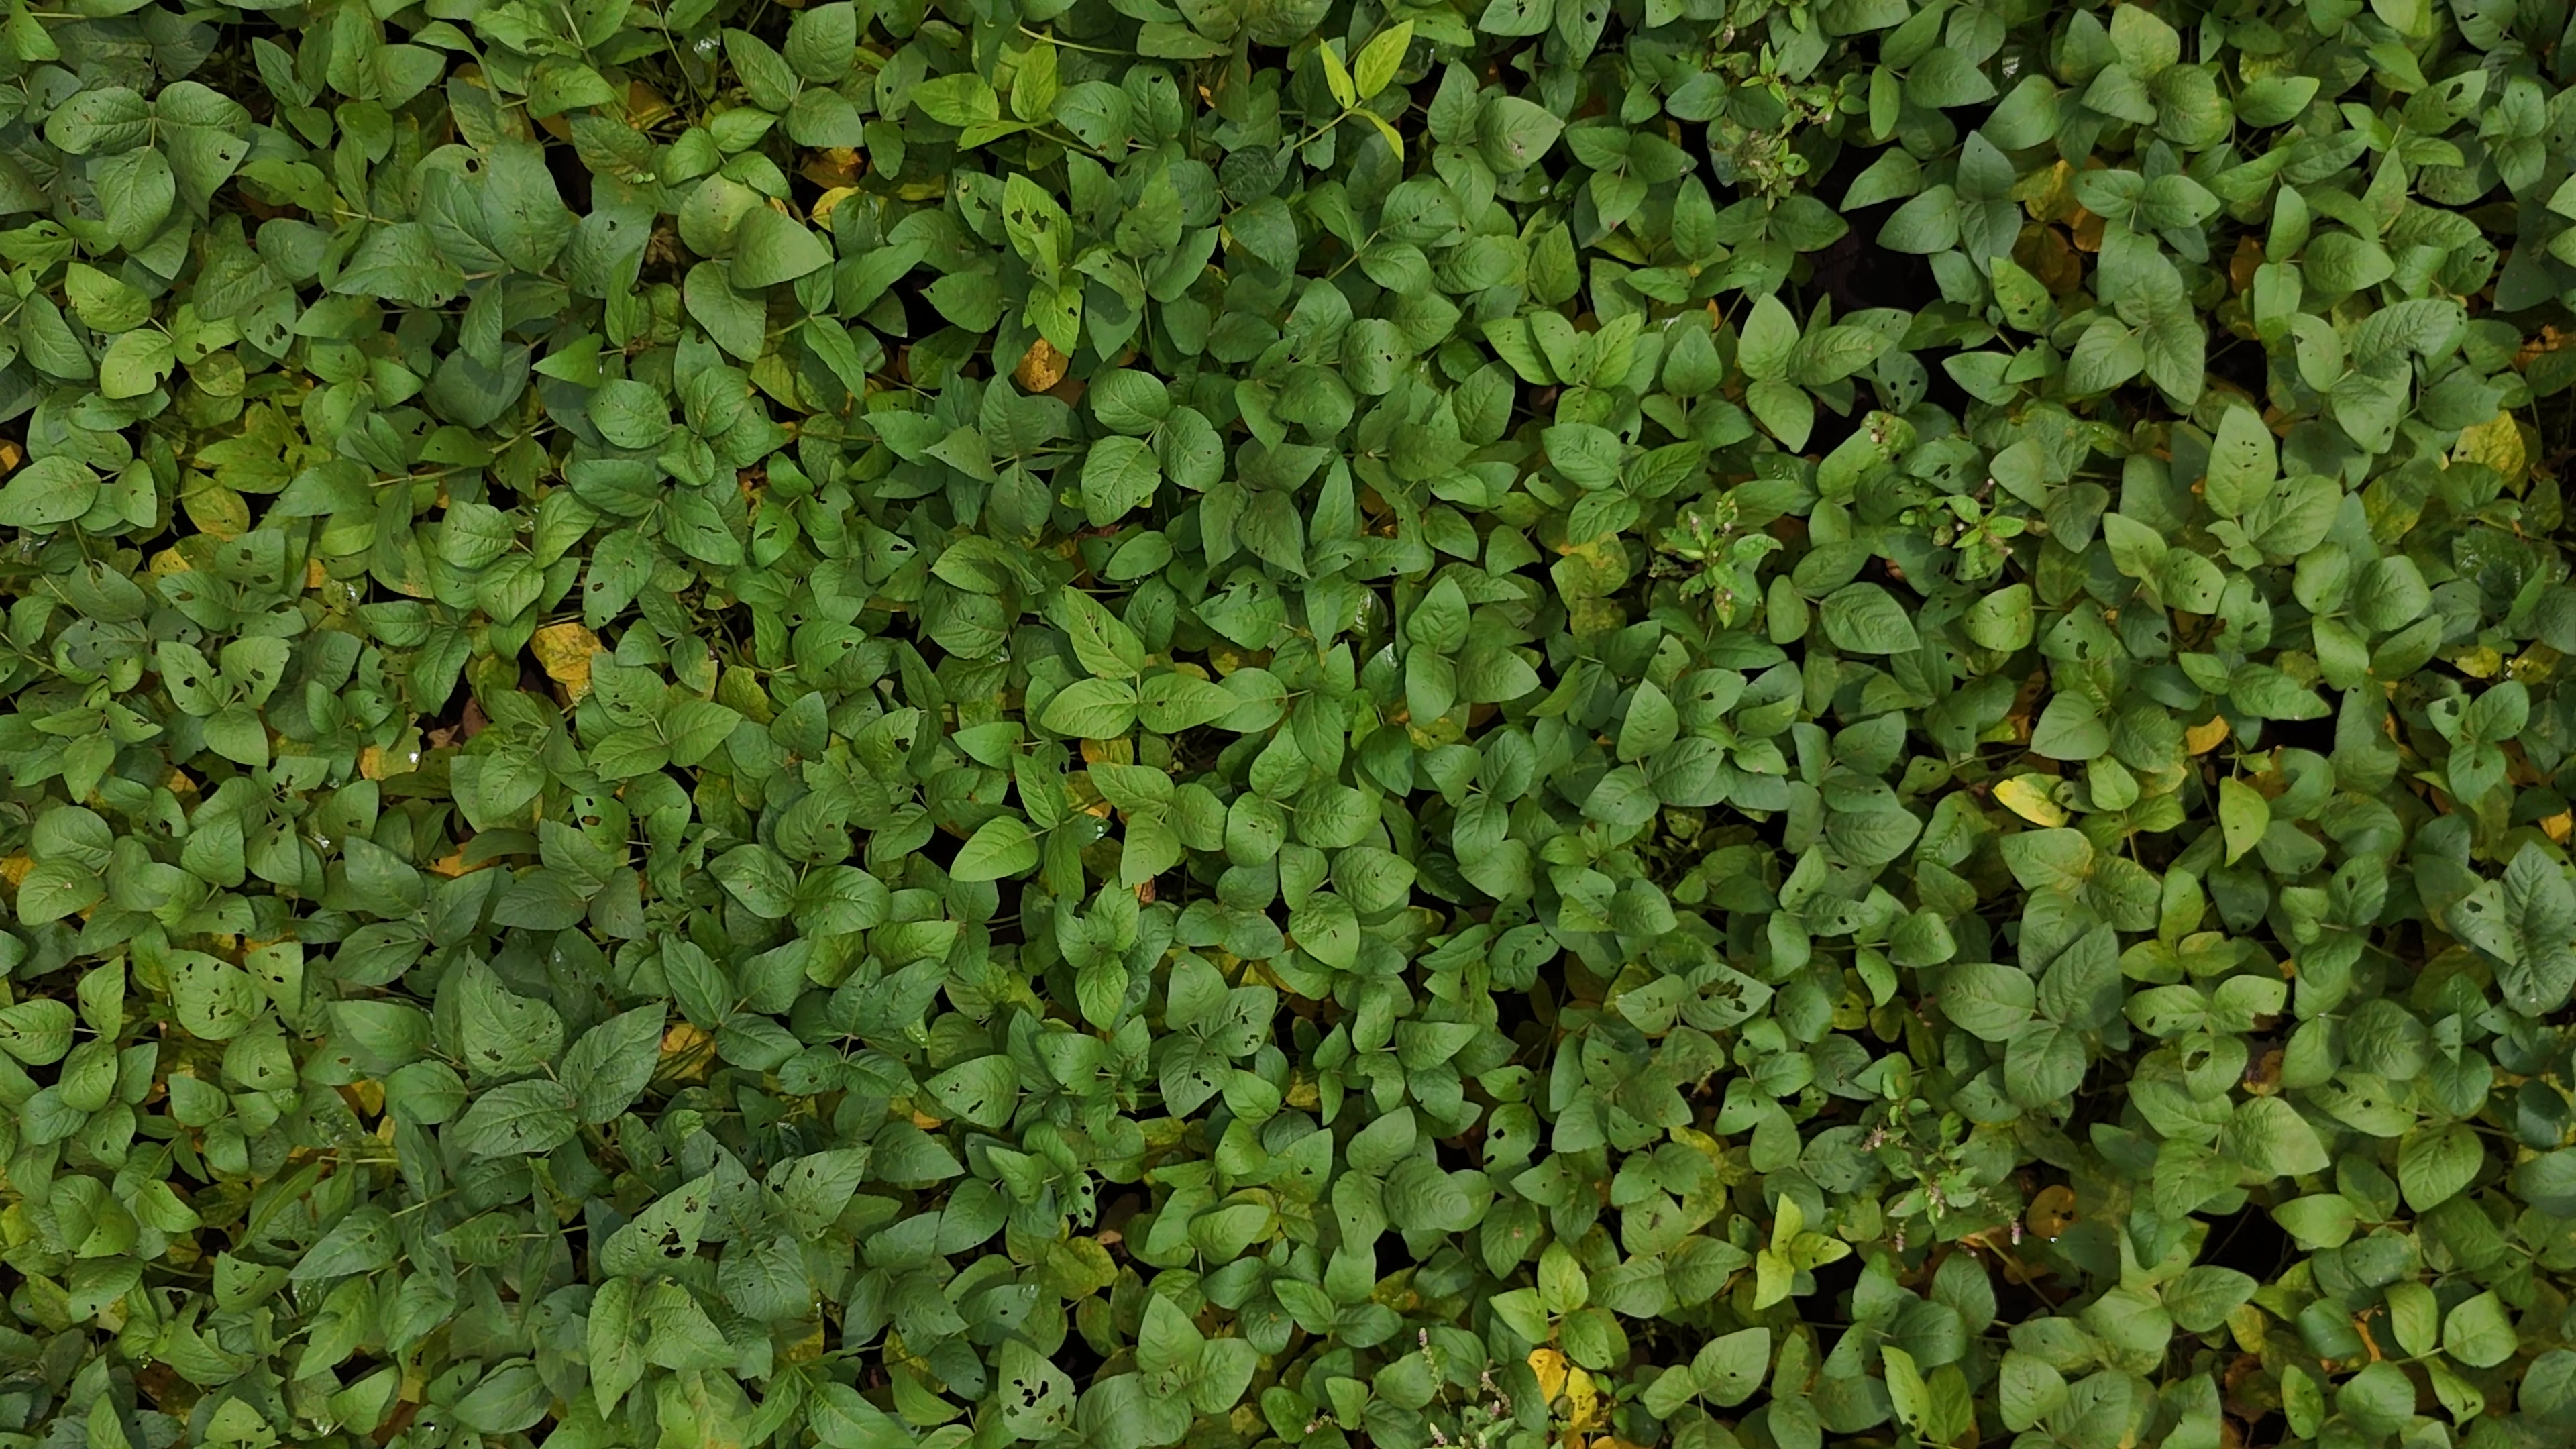
Label: Mosaic